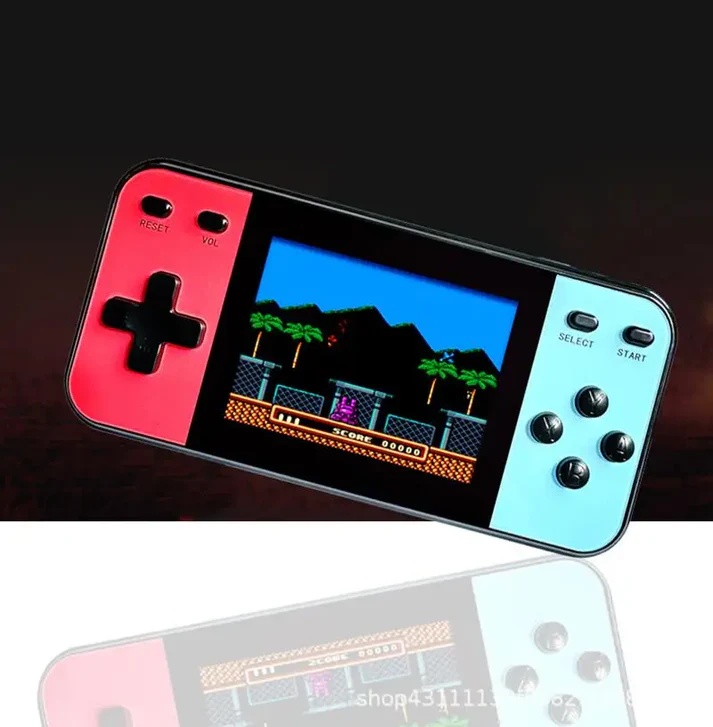
Portable Retro Arcade Game - Ages 6+
Brand: Group Ricochet
Discover our latest retro gem, a compact and fun video game that will transport you to the golden age of arcade gaming! Dive into a pixelated world filled with action and nostalgia. This retro game offers you endless hours of entertainment with authentic retro graphics and addictive gameplay. Take on challenges, defeat bosses, and unlock secrets while enjoying the simplicity and fun of classic video games. Whether you're a longtime retro gaming fan or a newcomer, this little gem guarantees you moments of old-school enjoyment. Dive into the retro adventure today! Fun and compact! Classic Retro Gaming is a travel size portable game, with over 118 games to play, with lights and sounds. Each sold separately. Ships in randomly selected colours based on availability. Recommended for ages 6+.
Category: Electronics > Arcade Equipment > Video Game Arcade Cabinets